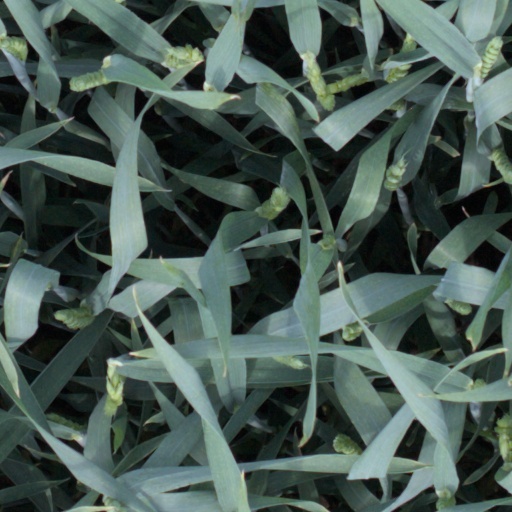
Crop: wheat